Locomotion in space

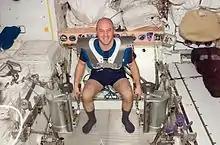
SS017E006639 (11 May 2008) - NASA astronaut Garrett Reisman, Expedition 17 flight engineer, wearing squat harness pads, performs knee-bends using the Interim Resistive Exercise Device (IRED) equipment in the Unity node of the International Space Station.

The iRED provides resistive exercise to the user which helps prevent muscle atrophy and minimize bone loss. It focuses on maintaining the strength, power, and endurance of the crew member. It has over 18 different exercises for both upper and lower body and provides up to a 300 lb. resistive force. Examples of possible exercises include but are not limited to: squats, straight-leg deadlifts, bent-leg deadlifts, heel raises, bend-over rows, upright rows, bicep curls, shoulder presses etc.